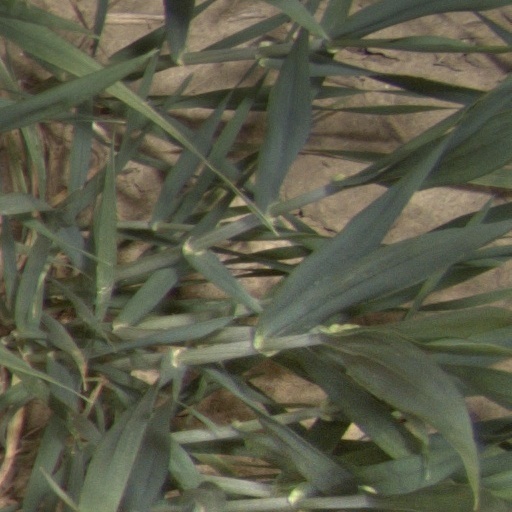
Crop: wheat